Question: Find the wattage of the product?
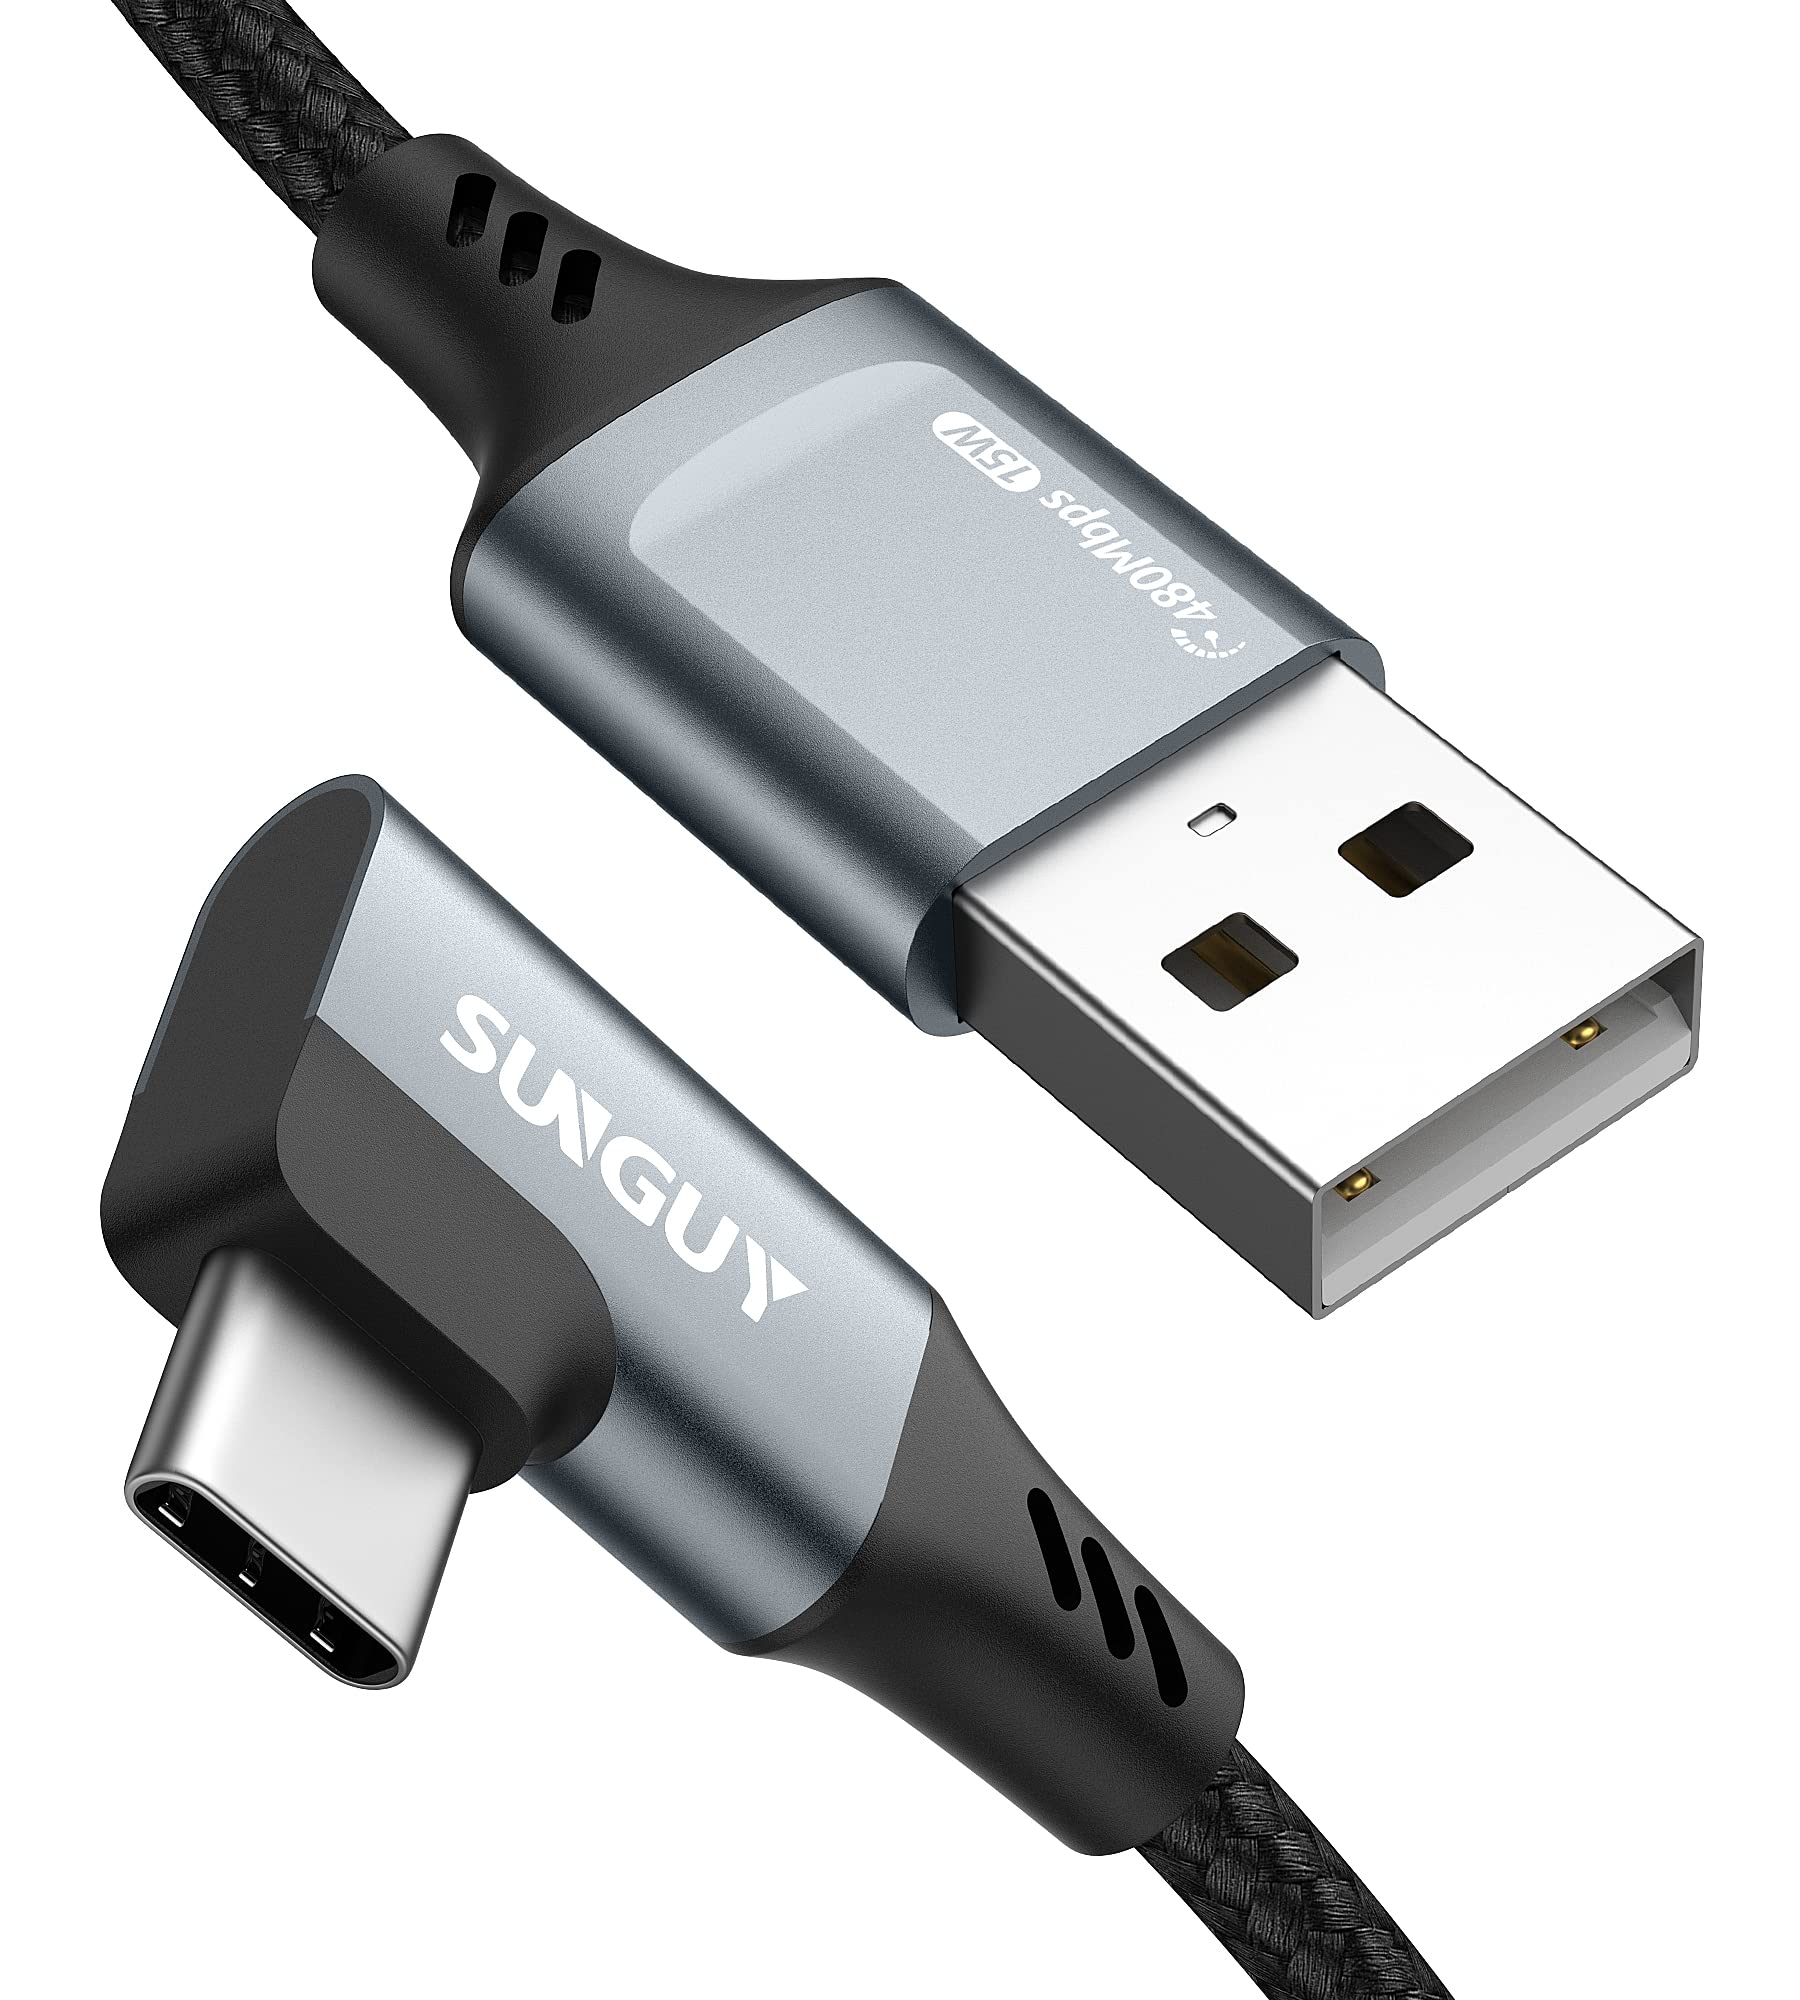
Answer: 15.0 watt